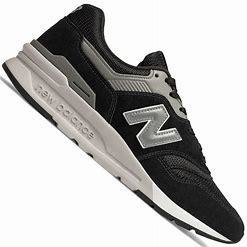
Brand: New
Model: Balance New Balance 997